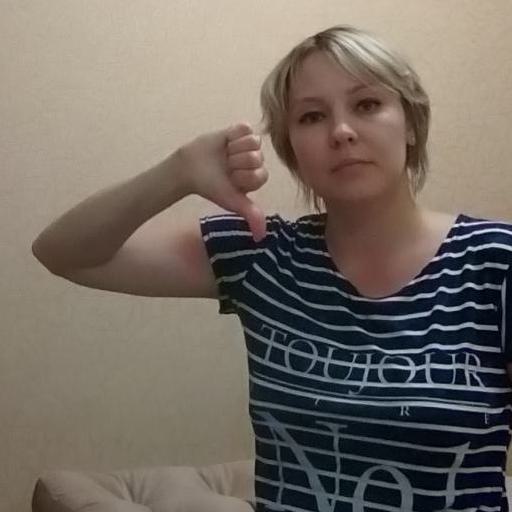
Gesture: dislike